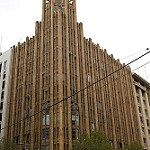
Label: buildings